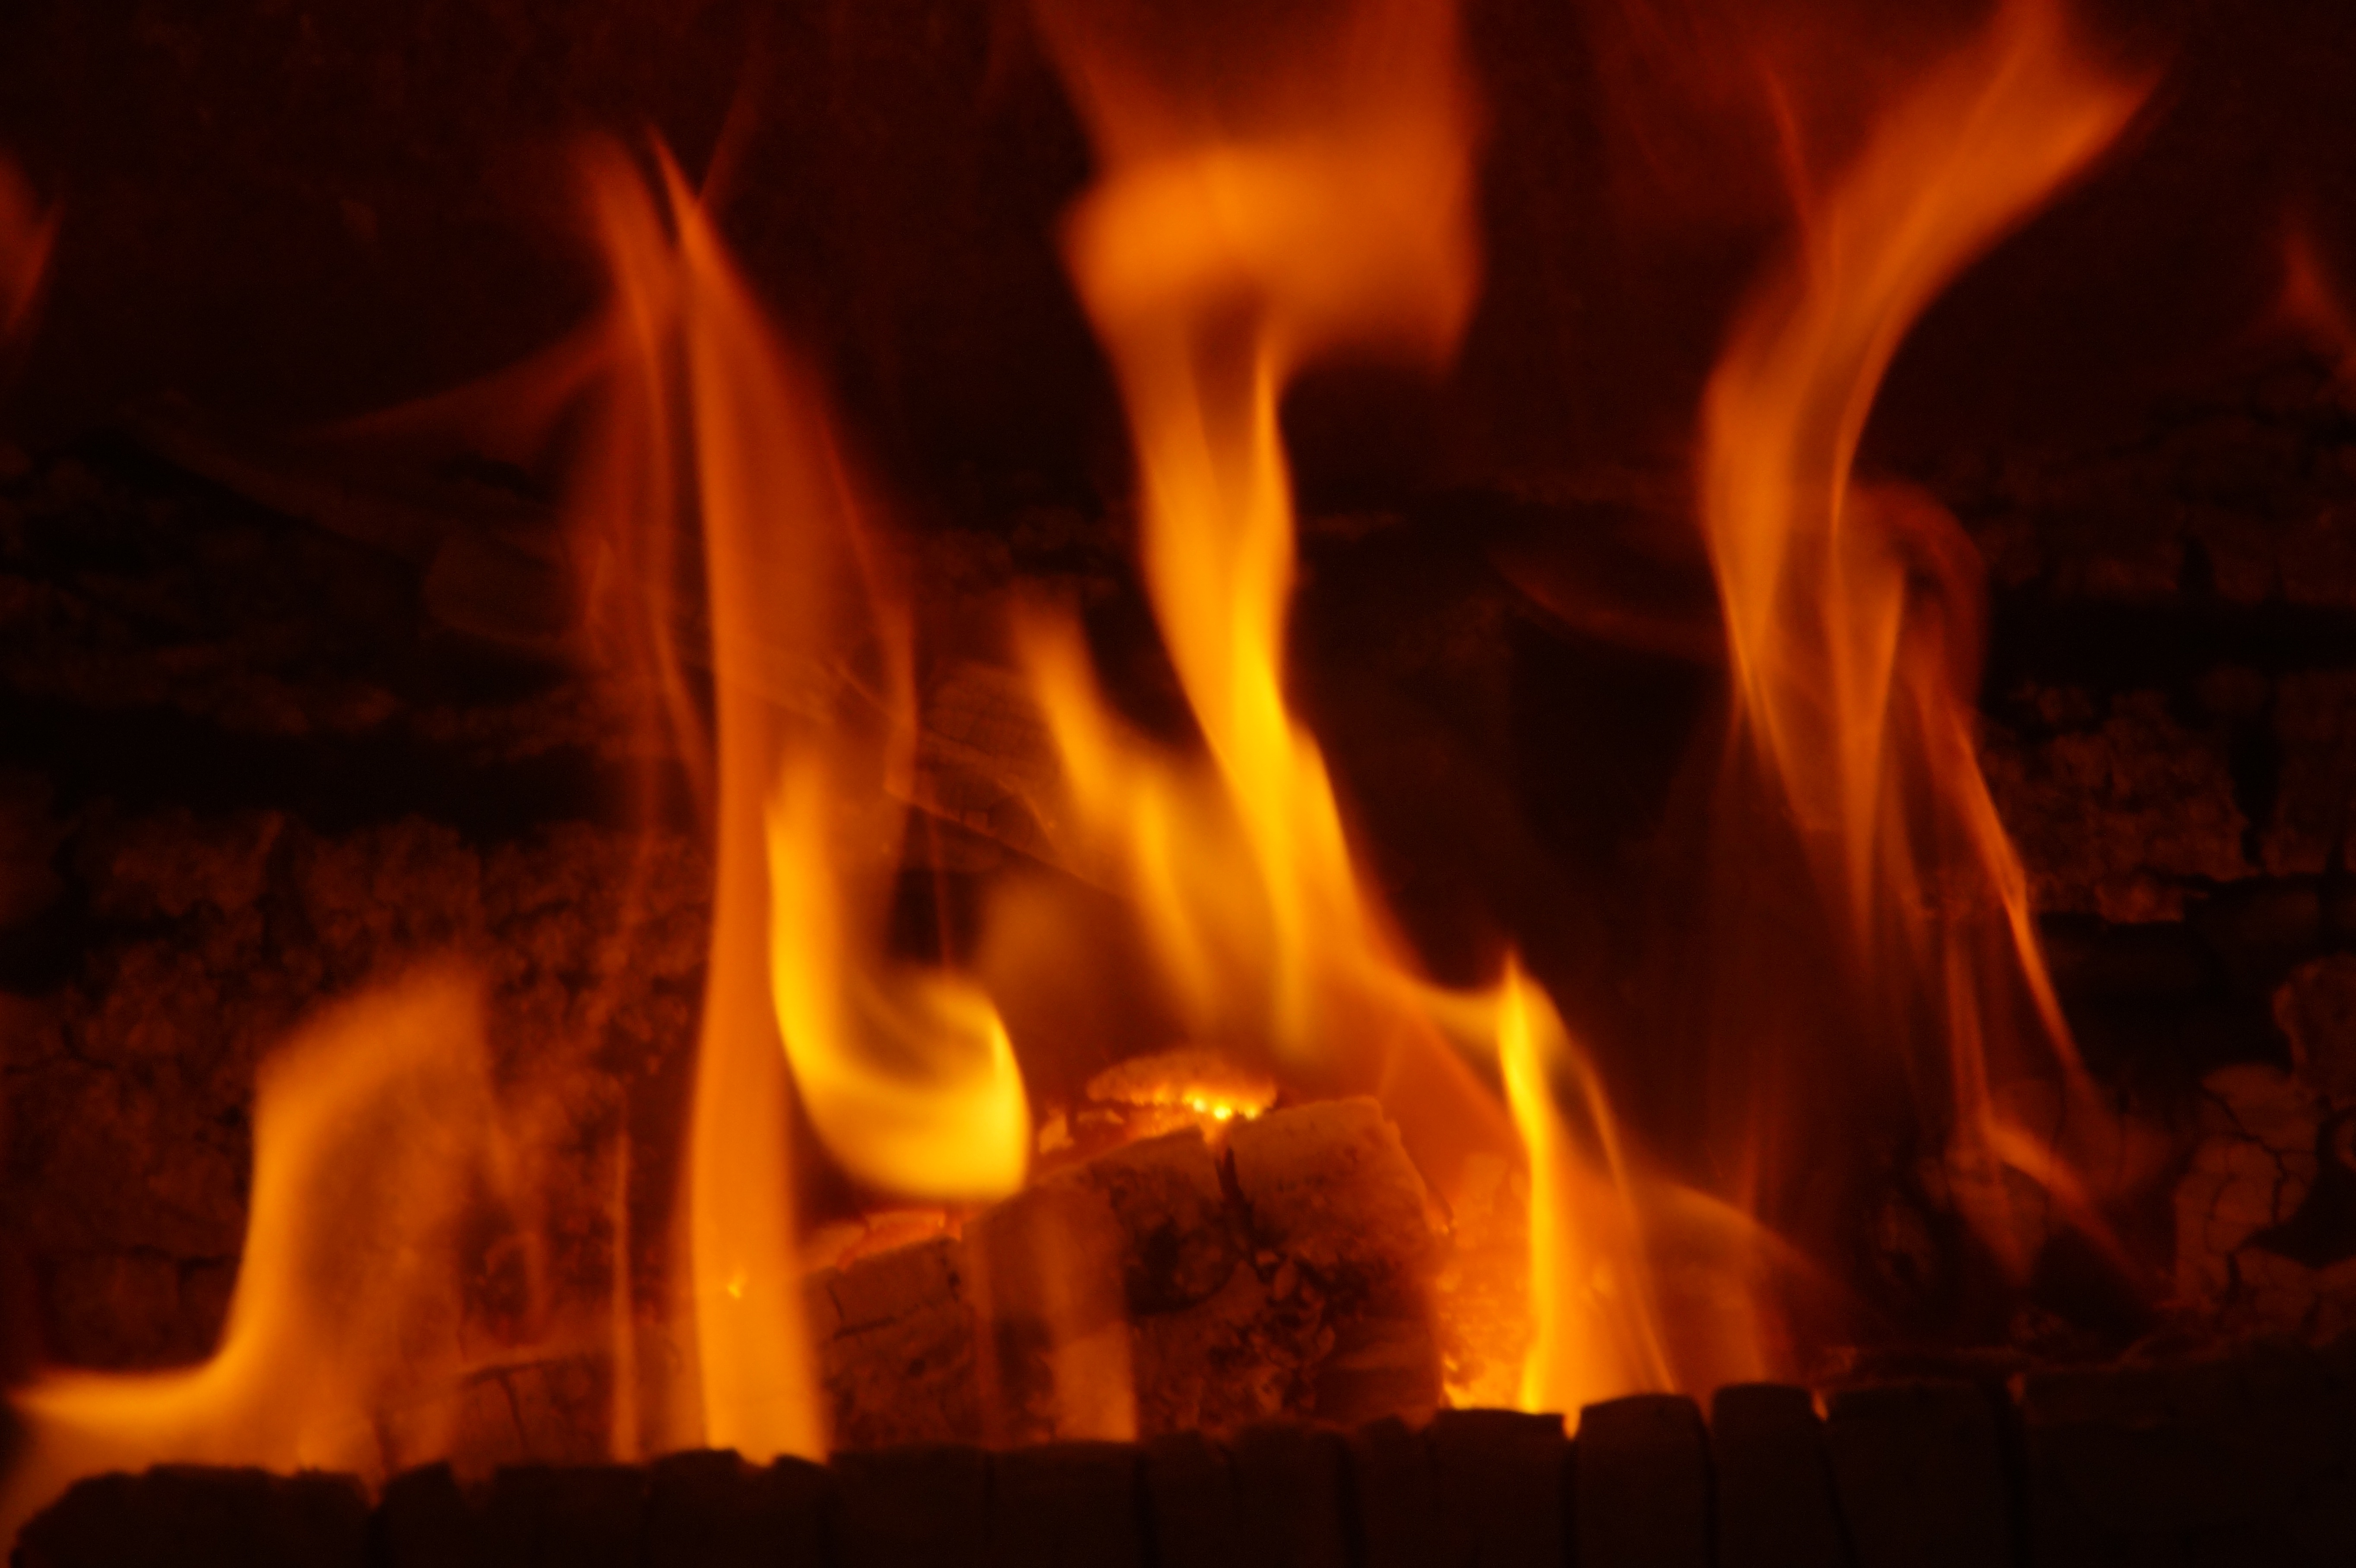
winter, wood, night, warm, dark, flame, fire, cozy, fireplace, darkness, campfire, bonfire, heat, burn, hot, oven, wood fire, heiss, wood burning stove, winter time, kaminofen